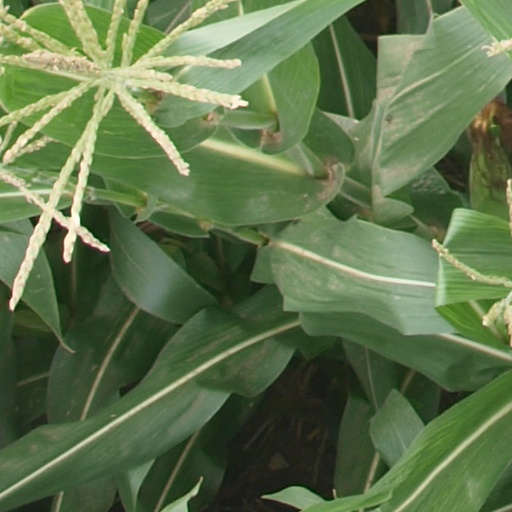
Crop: maize; corn